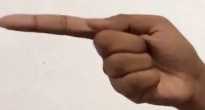
ASL sign: G